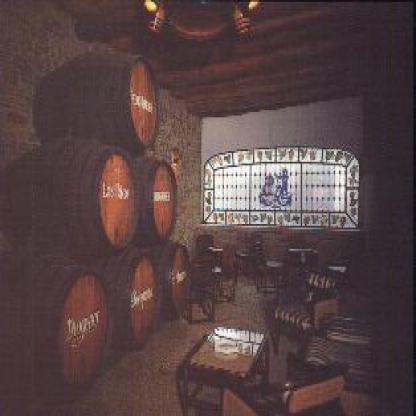
Scene: Indoor